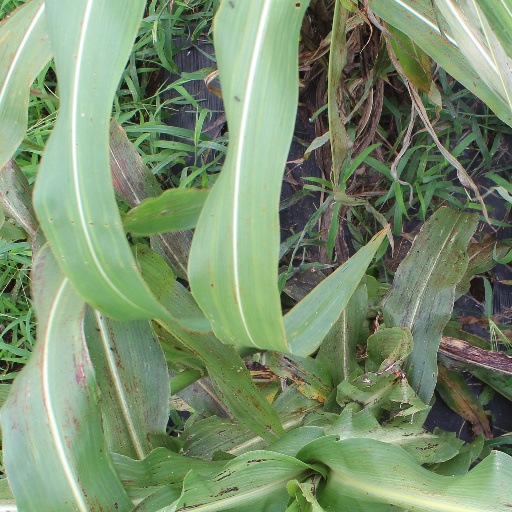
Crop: sorghum